Zinaida Reich

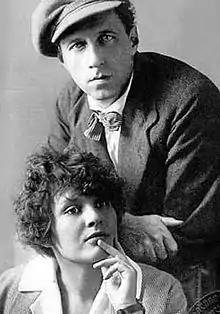
Vsevolod Meyerhold and Zinaida Reich

Reich worked as an actress and was featured as a star of the Meyerhold Theatre from 1923 until her death in 1939. According to the theatre critic N. Volkov: